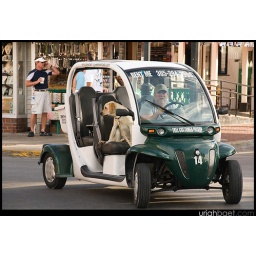
Well behaved dog in a car